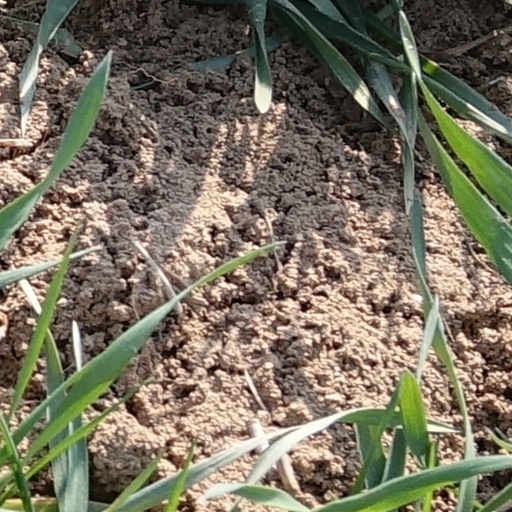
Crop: wheat